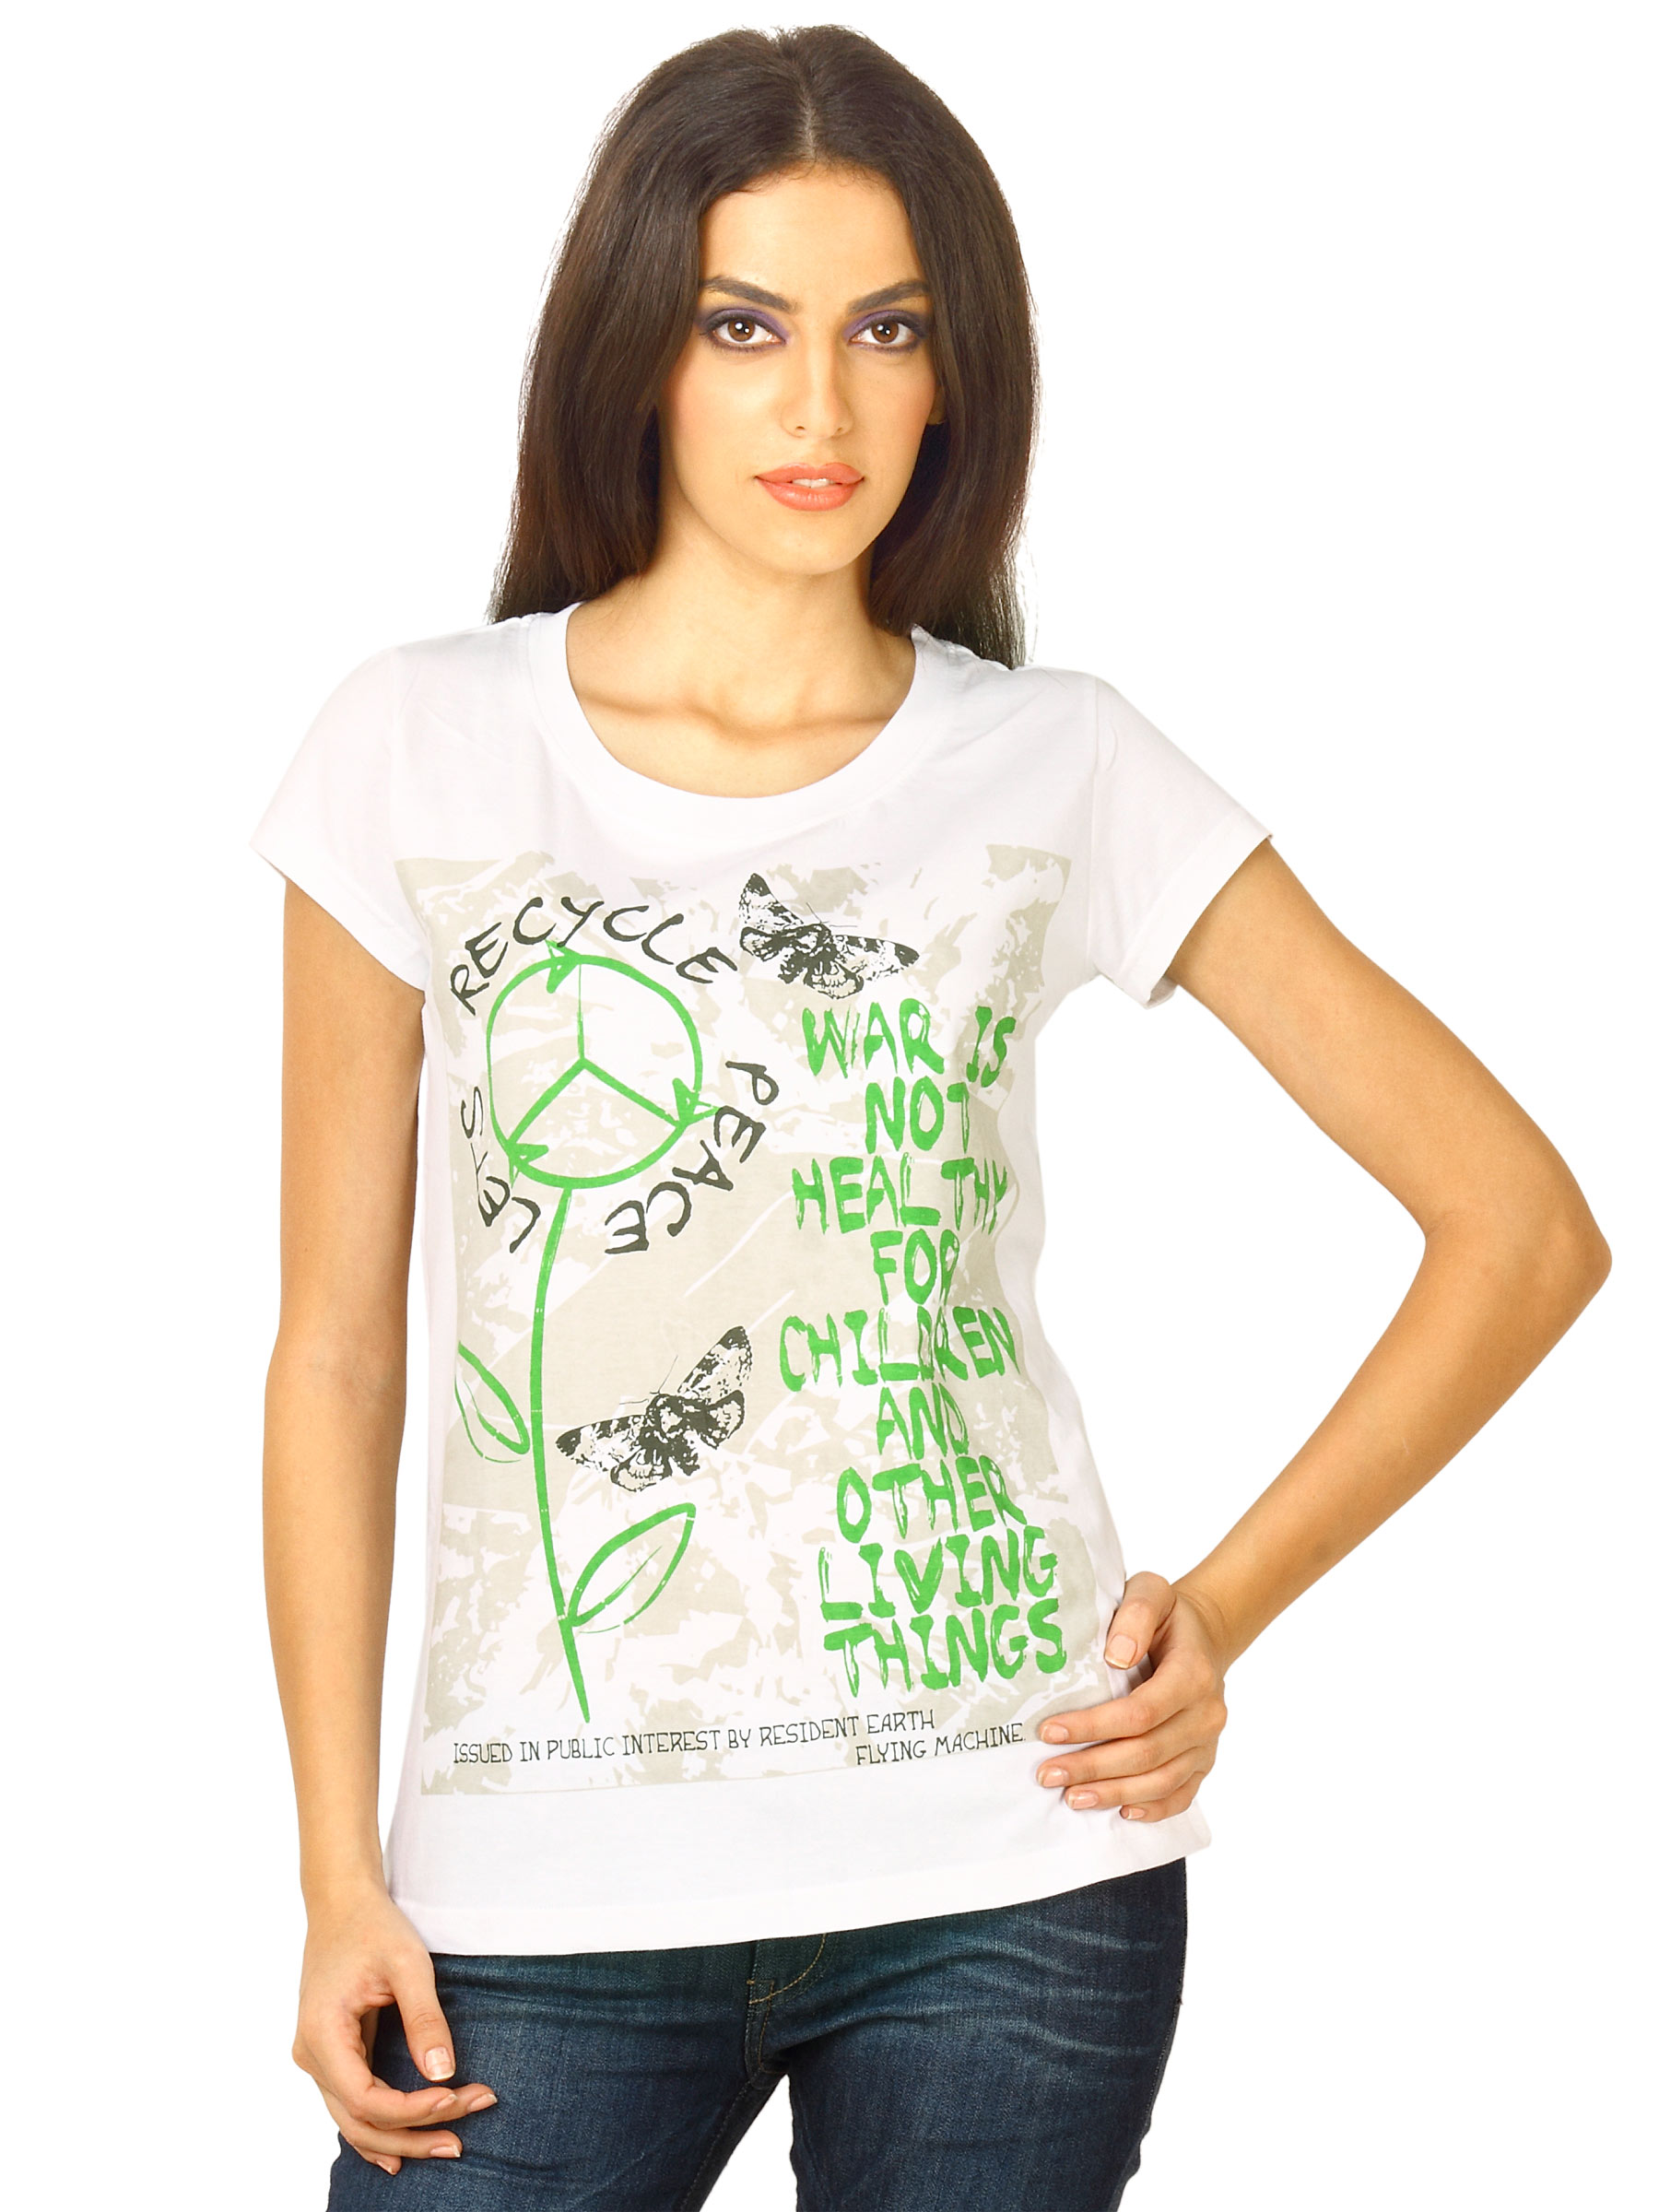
Flying Machine Women RN HS White Tshirts
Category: Apparel / Topwear / Tshirts
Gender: Women
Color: White
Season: Fall 2011
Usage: Casual